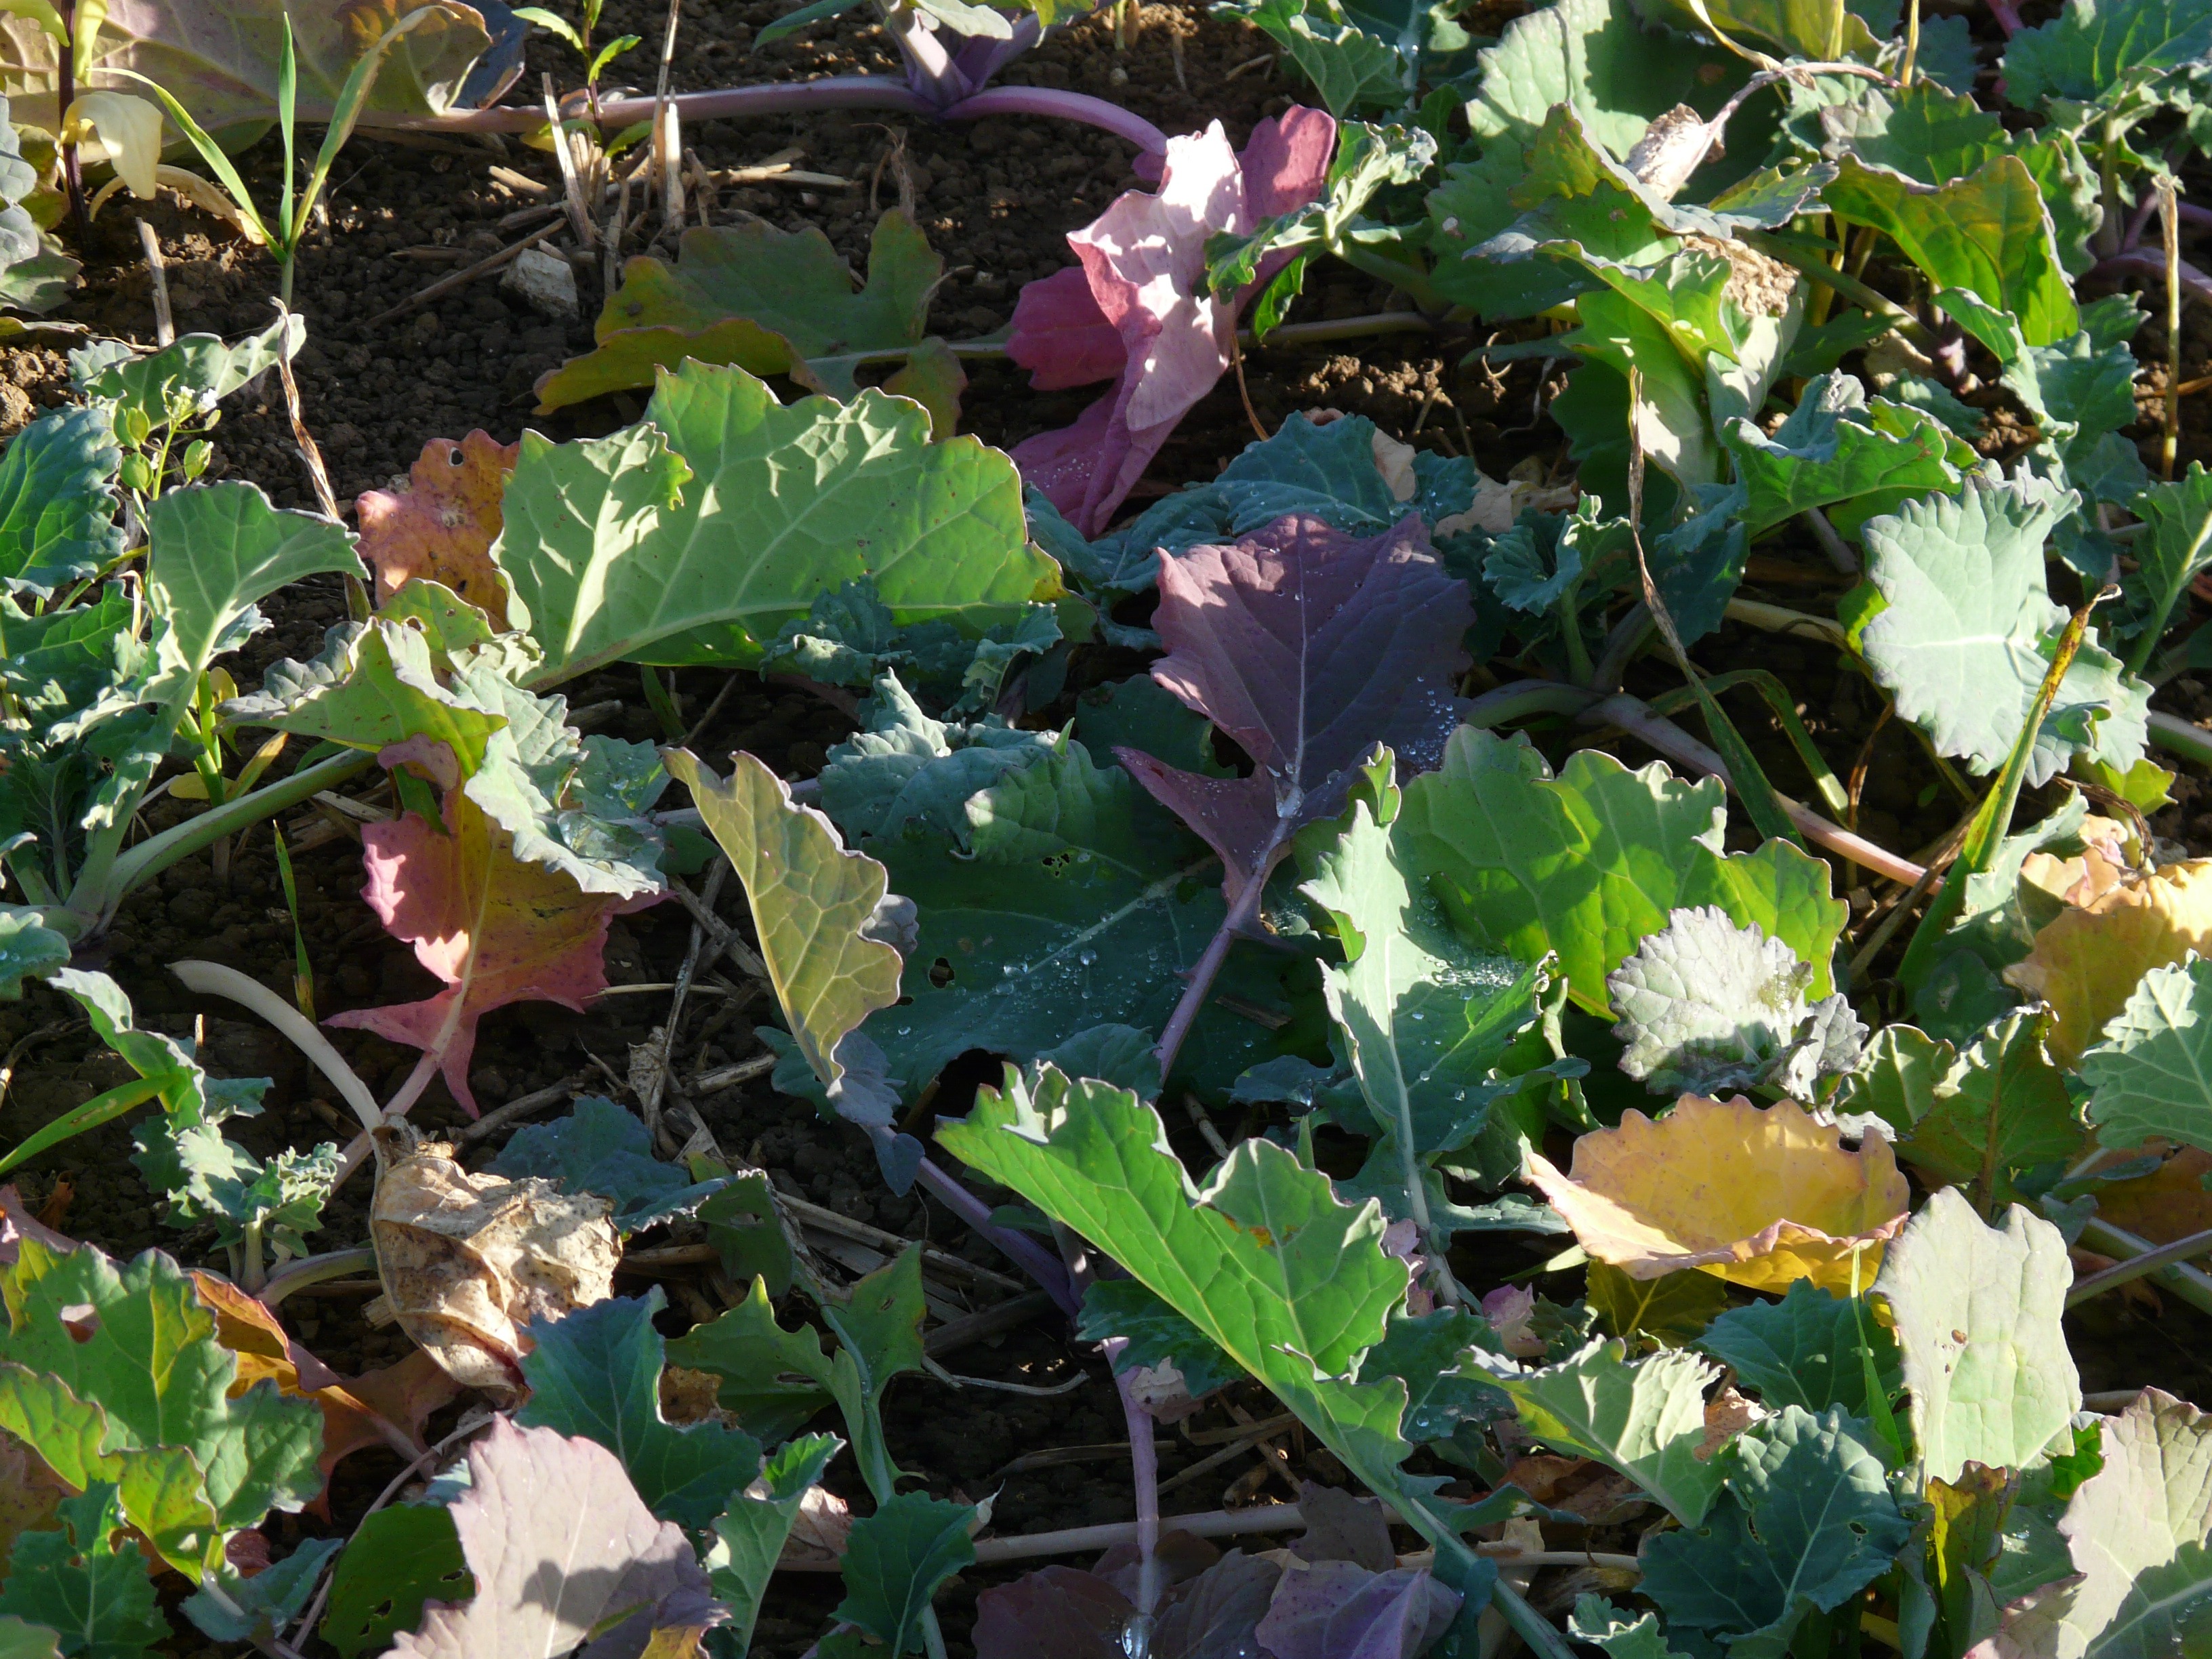
plant, leaf, flower, food, produce, crop, botany, garden, flora, wildflower, shrub, rast, oilseed rape, flowering plant, pet food, brassica napus, annual plant, land plant, green manure, winter oilseed rape, reps, catch crop, winterfrucht, marktfrucht, crop rotation